IPad

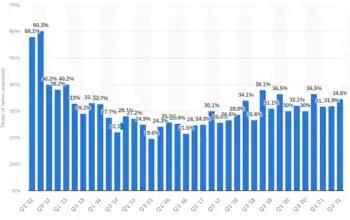
Market share of the iPad, 2012―2021

Apple offers many accessories for its iPad models, ranging from keyboards, styluses, cases, to adapters; a 10 W power adapter is bundled with the device. In addition to a camera connection kit which consists of two adapters for the iPad's dock connector, one of USB Type A and one of SD card reader; these adapters can transfer photographs and videos and connect USB audio card and MIDI keyboard.